Nagakute

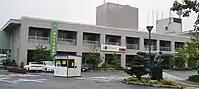
Nagakute city hall

Nagakute has a mayor-council form of government with a directly elected mayor and a unicameral city legislature of 18 members.